Francesco Nucara

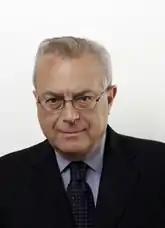
Nucara in 2008

Francesco Nucara was born in Reggio Calabria, and graduated in statistics and actuarial science and architecture.